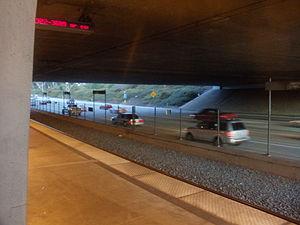
Vermont/Athens est une station du métro de Los Angeles desservie par les rames de la ligne C et située dans la ville de Los Angeles.